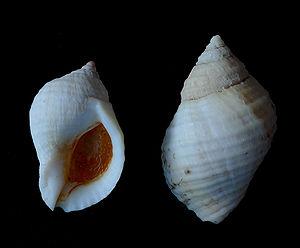
Nucella est un genre de mollusques gastéropodes de la famille des Muricidae. Le genre regroupe des espèces de taille petite à moyenne, présentes au nord de l'Atlantique et du Pacifique.